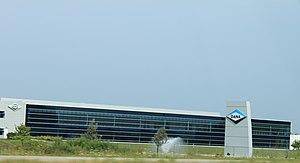
Dana Incorporated ou Dana Holding Corporation est un équipementier automobile américain, spécialisé dans les groupes motopropulseurs, les axes mécaniques, les arbres de transmission, les boîtes de vitesses, les produits de gestion thermique ainsi que les pièces de rechange en général.